Mid Calder

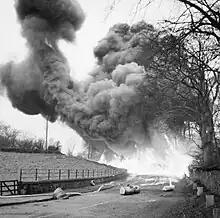
A flame barrage demonstration staged by the Petroleum Warfare Department 28 November 1940

In the 14th century, during the Wars of Scottish Independence, Sir James de Sandilands distinguished himself in the wars against the English. For his services he was rewarded with a royal charter of his lands by David II of Scotland. James was well connected and married Eleanor, the only daughter of Sir Archibald Douglas, Regent of Scotland. The gift included extensive estates in what is now West Lothian, and the Barony of Calder. After the Reformation in 1560, Sir James Sandilands, the head of the Sandilands family, was created Lord Torphichen. Since 1348 the family seat has been at Calder House, near to the middle of the village.